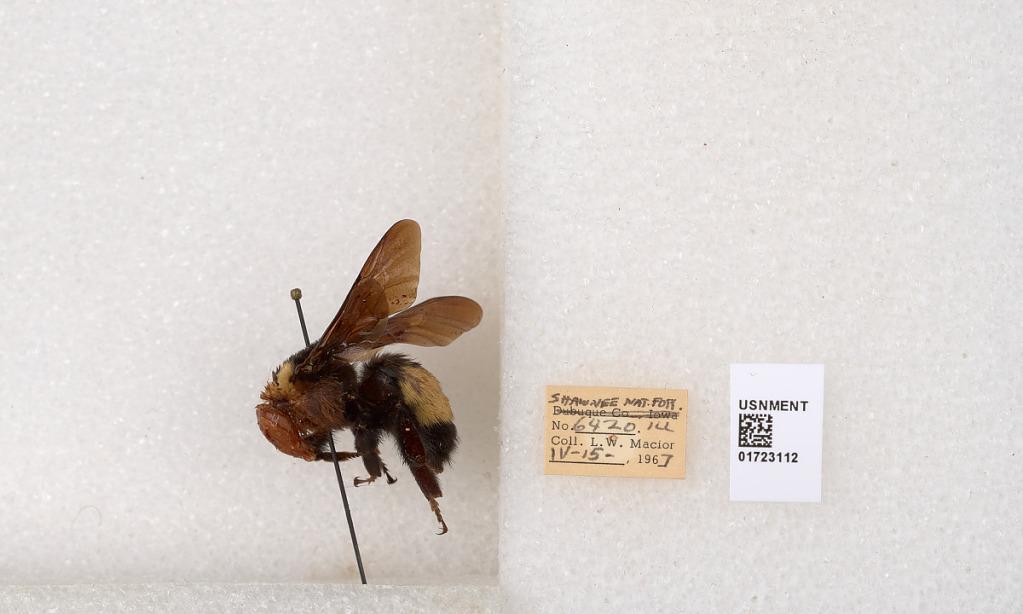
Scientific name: Bombus (Bombus) nevadensis auricormus
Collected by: L. Macior
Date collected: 1967-4-15
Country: United States
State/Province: Illinois
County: Johnson
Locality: Shawnee National Forest
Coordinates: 37.5114, -88.8011